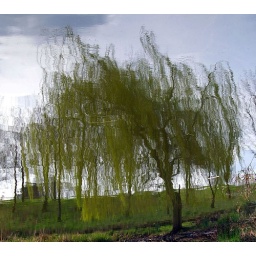
this is a reflection of a tree in a lake turned upside down